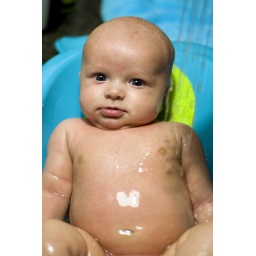
Ian takes a bath in the kitchen sink at our home Wednesday, Sept. 16, 2009, in Monticello, Ill.